Digestion

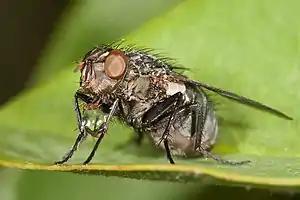
A flesh fly "blowing a bubble", possibly to concentrate its food by evaporating water

Regurgitation has been mentioned above under abomasum and crop, referring to crop milk, a secretion from the lining of the crop of pigeons and doves with which the parents feed their young by regurgitation.